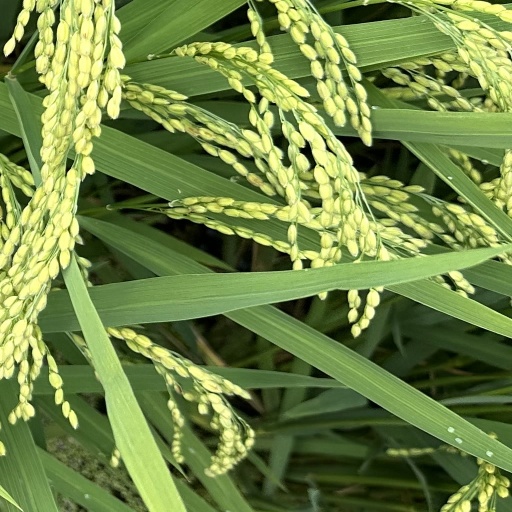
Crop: rice